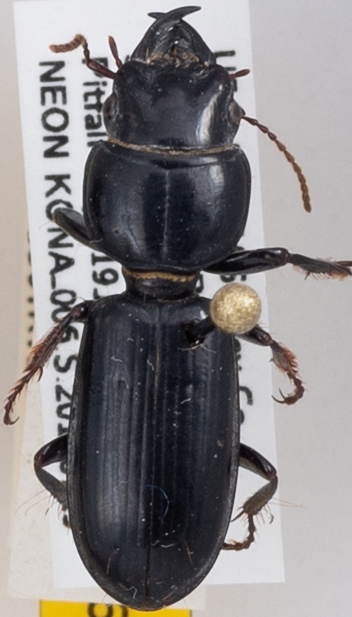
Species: Scarites subterraneus
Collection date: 2018-07-19
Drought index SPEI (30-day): -0.46
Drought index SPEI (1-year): -1.45
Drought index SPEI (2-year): -1.01